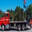
Label: truck